Women in computing

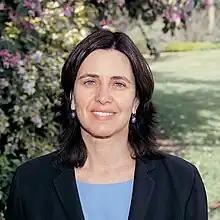
Shafi Goldwasser was the 2012 Turing award recipient for her collaborative work in cryptography.

By the 1990s, computing was dominated by men. The proportion of female computer science graduates peaked in 1984 around 37 per cent, and then steadily declined. Although the end of the 20th century saw an increase in women scientists and engineers, this did not hold true for computing, which stagnated. Despite this, they were very involved in working on hypertext and hypermedia projects in the late 1980s and early 1990s. A team of women at Brown University, including Nicole Yankelovich and Karen Catlin, developed Intermedia and invented the anchor link. Apple partially funded their project and incorporated their concepts into Apple operating systems. Sun Microsystems Sun Link Service was developed by Amy Pearl. Janet Walker developed the first system to use bookmarks when she created the Symbolics Document Examiner. In 1989, Wendy Hall created a hypertext project called Microcosm, which was based on digitized multimedia material found in the Mountbatten archive. Cathy Marshall worked on the NoteCards system at Xerox PARC. NoteCards went on to influence Apple's HyperCard. As the Internet became the World Wide Web, developers like Hall adapted their programs to include Web viewers. Her Microcosm was especially adaptable to new technologies, including animation and 3-D models. In 1994, Hall helped organize the first conference for the Web.